1977 Polish speedway season

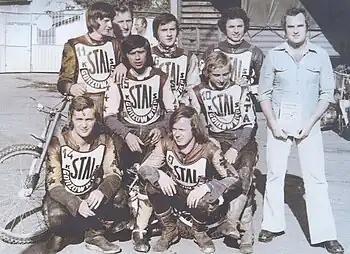
1977 Champions - Stal Gorzów Wielkopolski

Stal Gorzów Wielkopolski won the gold medal for the third successive year. The team included Edward Jancarz, Bogusław Nowak, Ryszard Fabiszewski, Jerzy Rembas and Bolesław Proch.